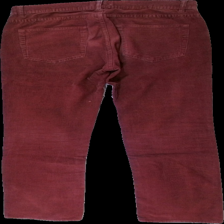
View: back
Type: Trousers
Category: Men
Brand: Dressman
Colors: Red
Material: 100% cotton
Cut: Regular
Season: All
Stains: Minor
Damage: fläckar
Damage location: top center
Price range: <50
Recommended usage: Reuse
Description: vinröda manchester byxor med några små fläckar på baksidan